Saint Paul, Minnesota

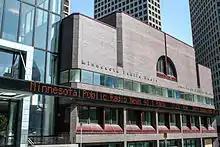
Minnesota Public Radio headquarters in downtown Saint Paul

The city is also the county seat of Ramsey County, named for Alexander Ramsey, the state's first governor. The county once spanned much of the present-day metropolitan area and was originally to be named Saint Paul County after the city. Today it is geographically the smallest county and the most densely populated. Ramsey is the only home rule county in Minnesota; the seven-member Board of Commissioners appoints a county manager whose office is in the combination city hall/county courthouse along with the Minnesota Second Judicial Courts. The nearby Law Enforcement Center houses the Ramsey County Sheriff's office.